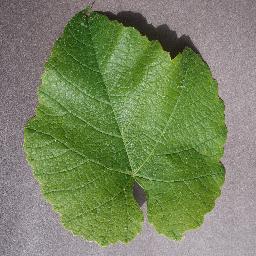
Label: Grape___healthy